Lord Edmund Howard

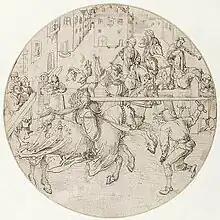
Tournament scene, Jörg Breu the Elder c. 1510–1515

Lord Edmund Howard ( – 19 March 1539) was the third son of Thomas Howard, 2nd Duke of Norfolk, and his first wife, Elizabeth Tilney. His sister, Elizabeth, was the mother of Henry VIII's second wife, Anne Boleyn, and he was the father of the king's fifth wife, Katherine Howard. His first cousin, Margery Wentworth, was the mother of Henry's third wife, Jane Seymour.